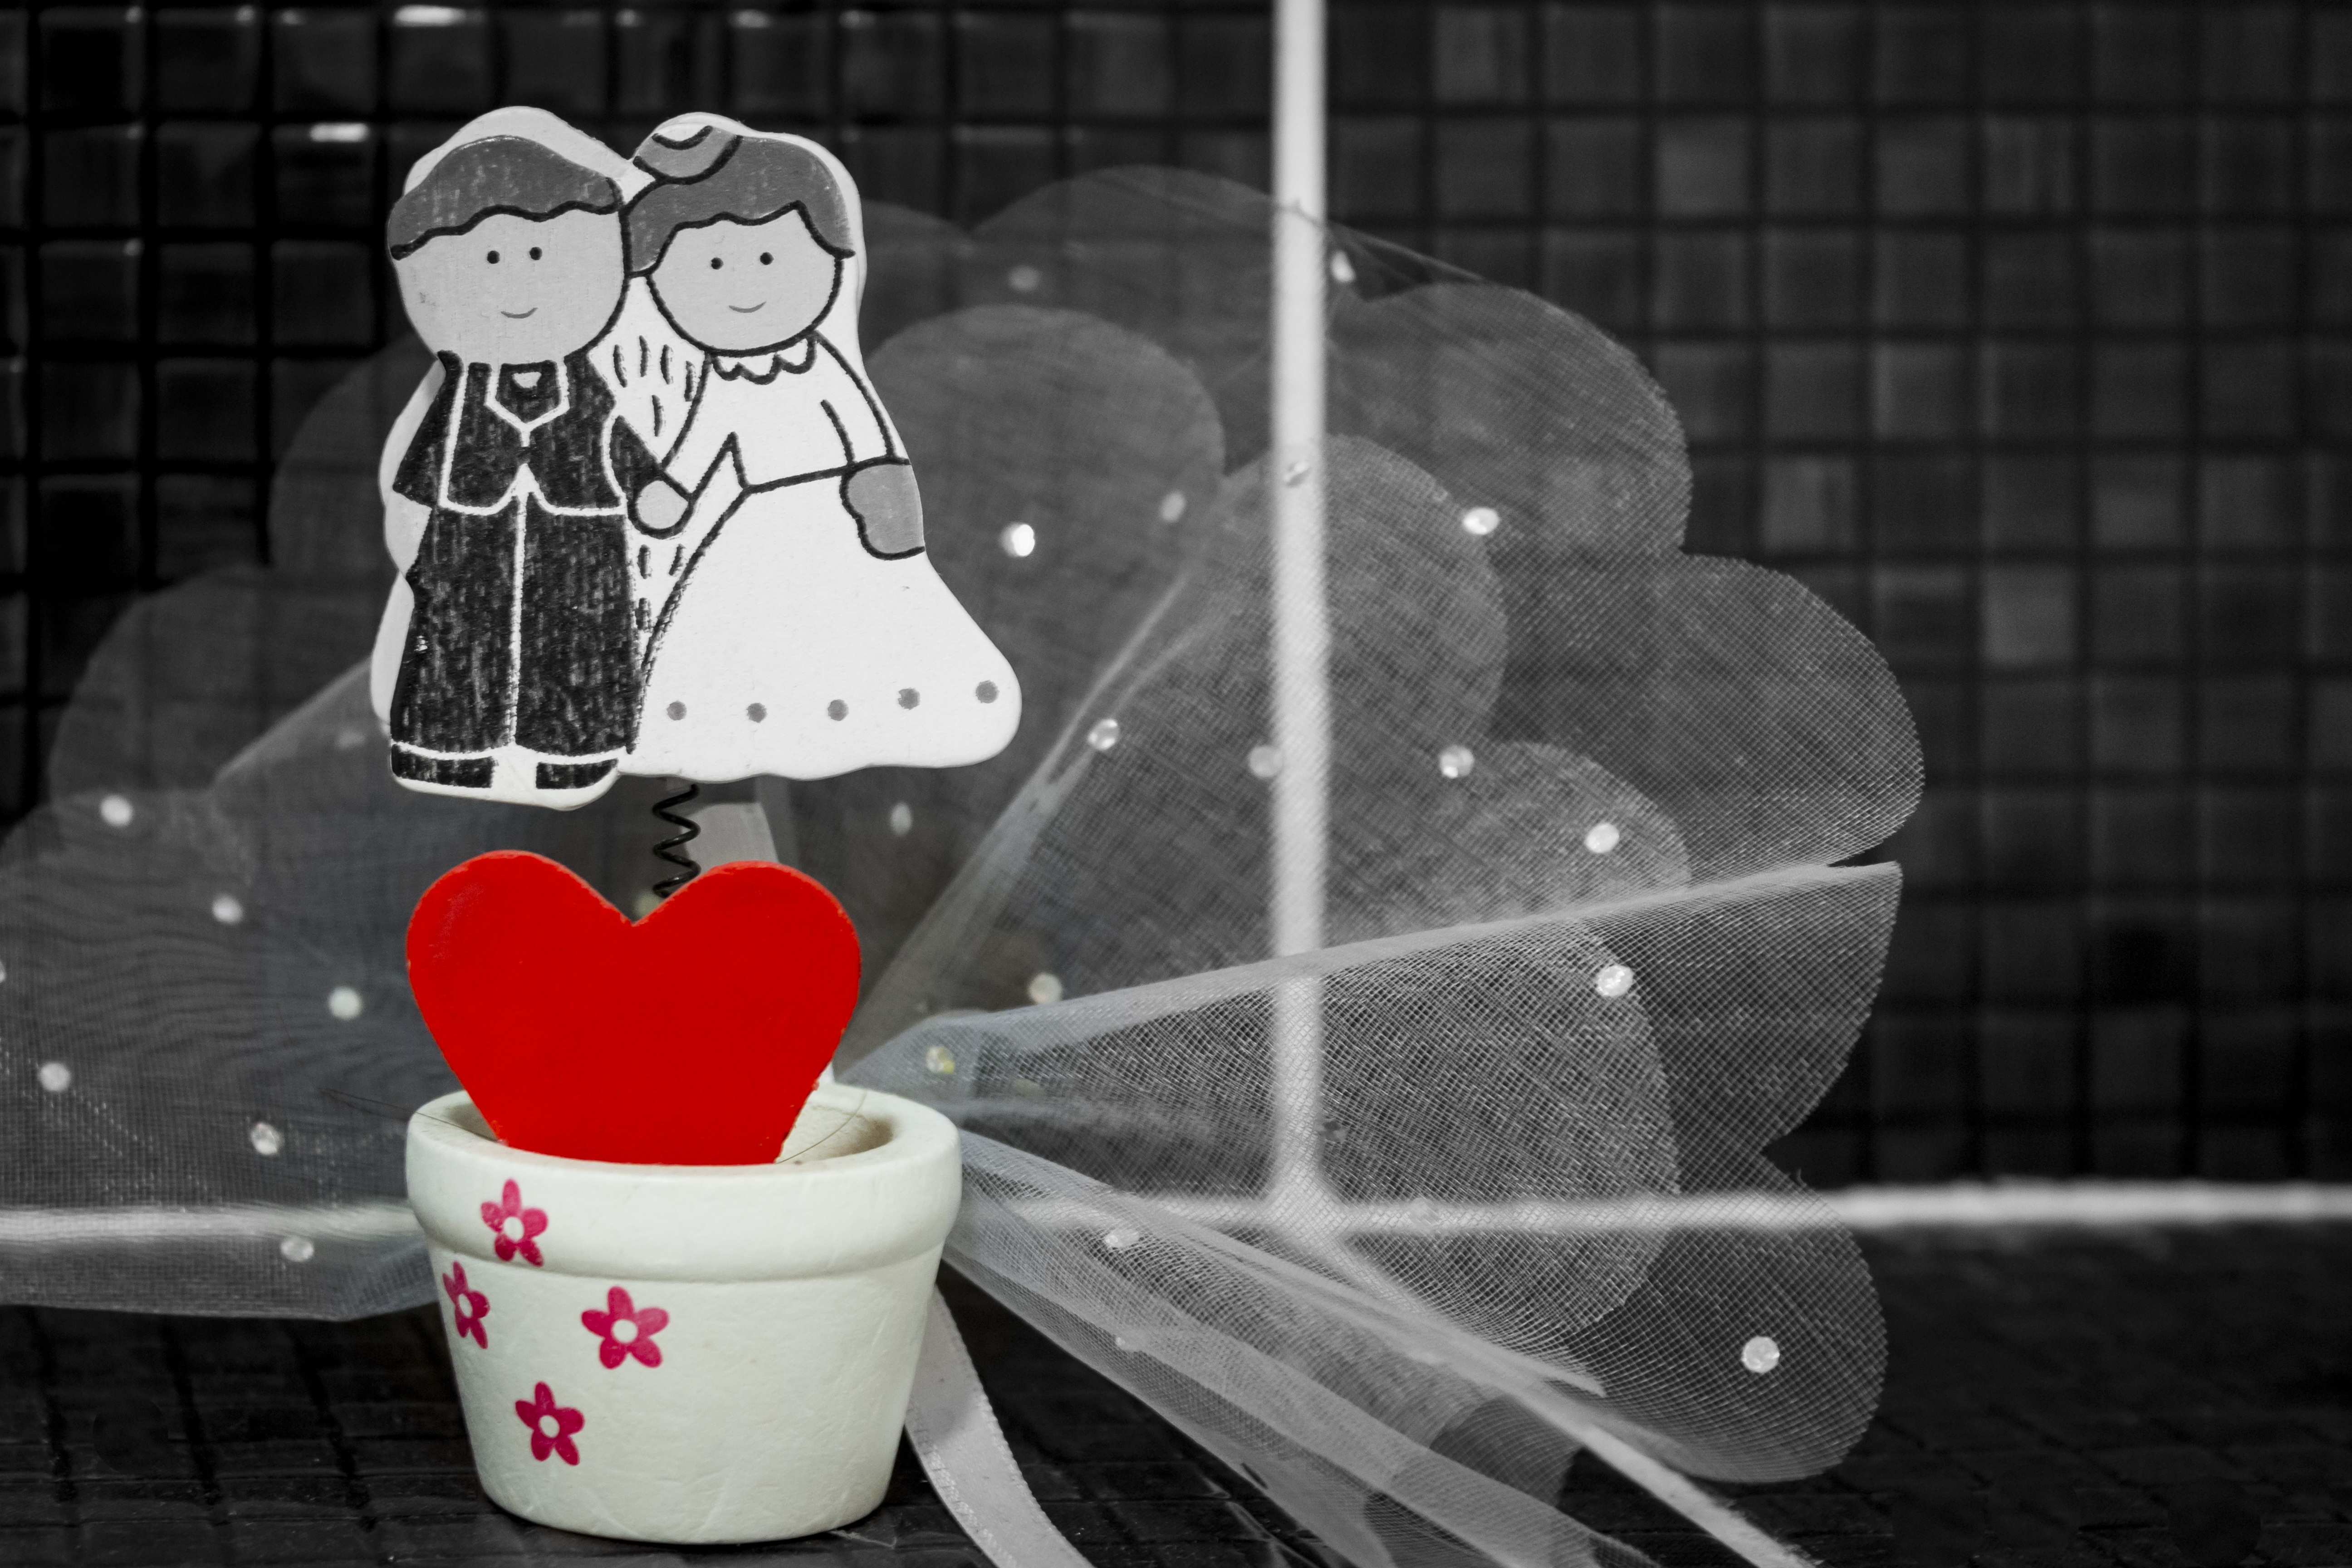
black and white, white, ring, love, heart, gift, red, color, child, nostalgia, black, monochrome, wedding, marriage, mom, human body, dad, family, album, illustration, double, organ, classic, emotion, bridal, i love you, love heart, invitation, monochrome photography, son in law, bride groom